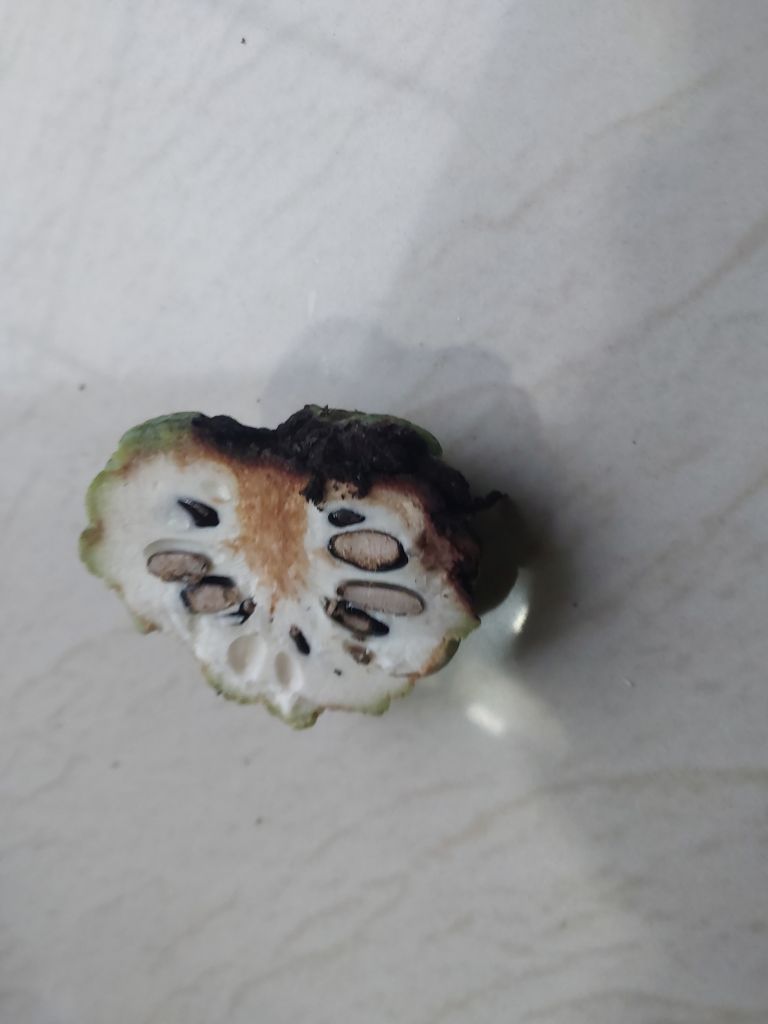
Disease label: Diplodia Rot